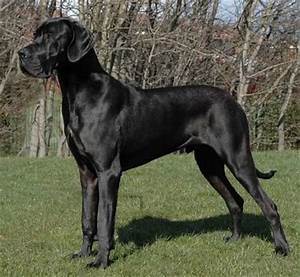
Label: dog